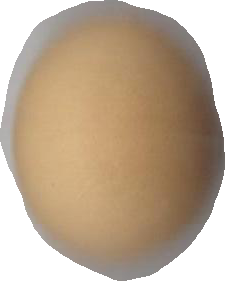
Variety: Grobogan